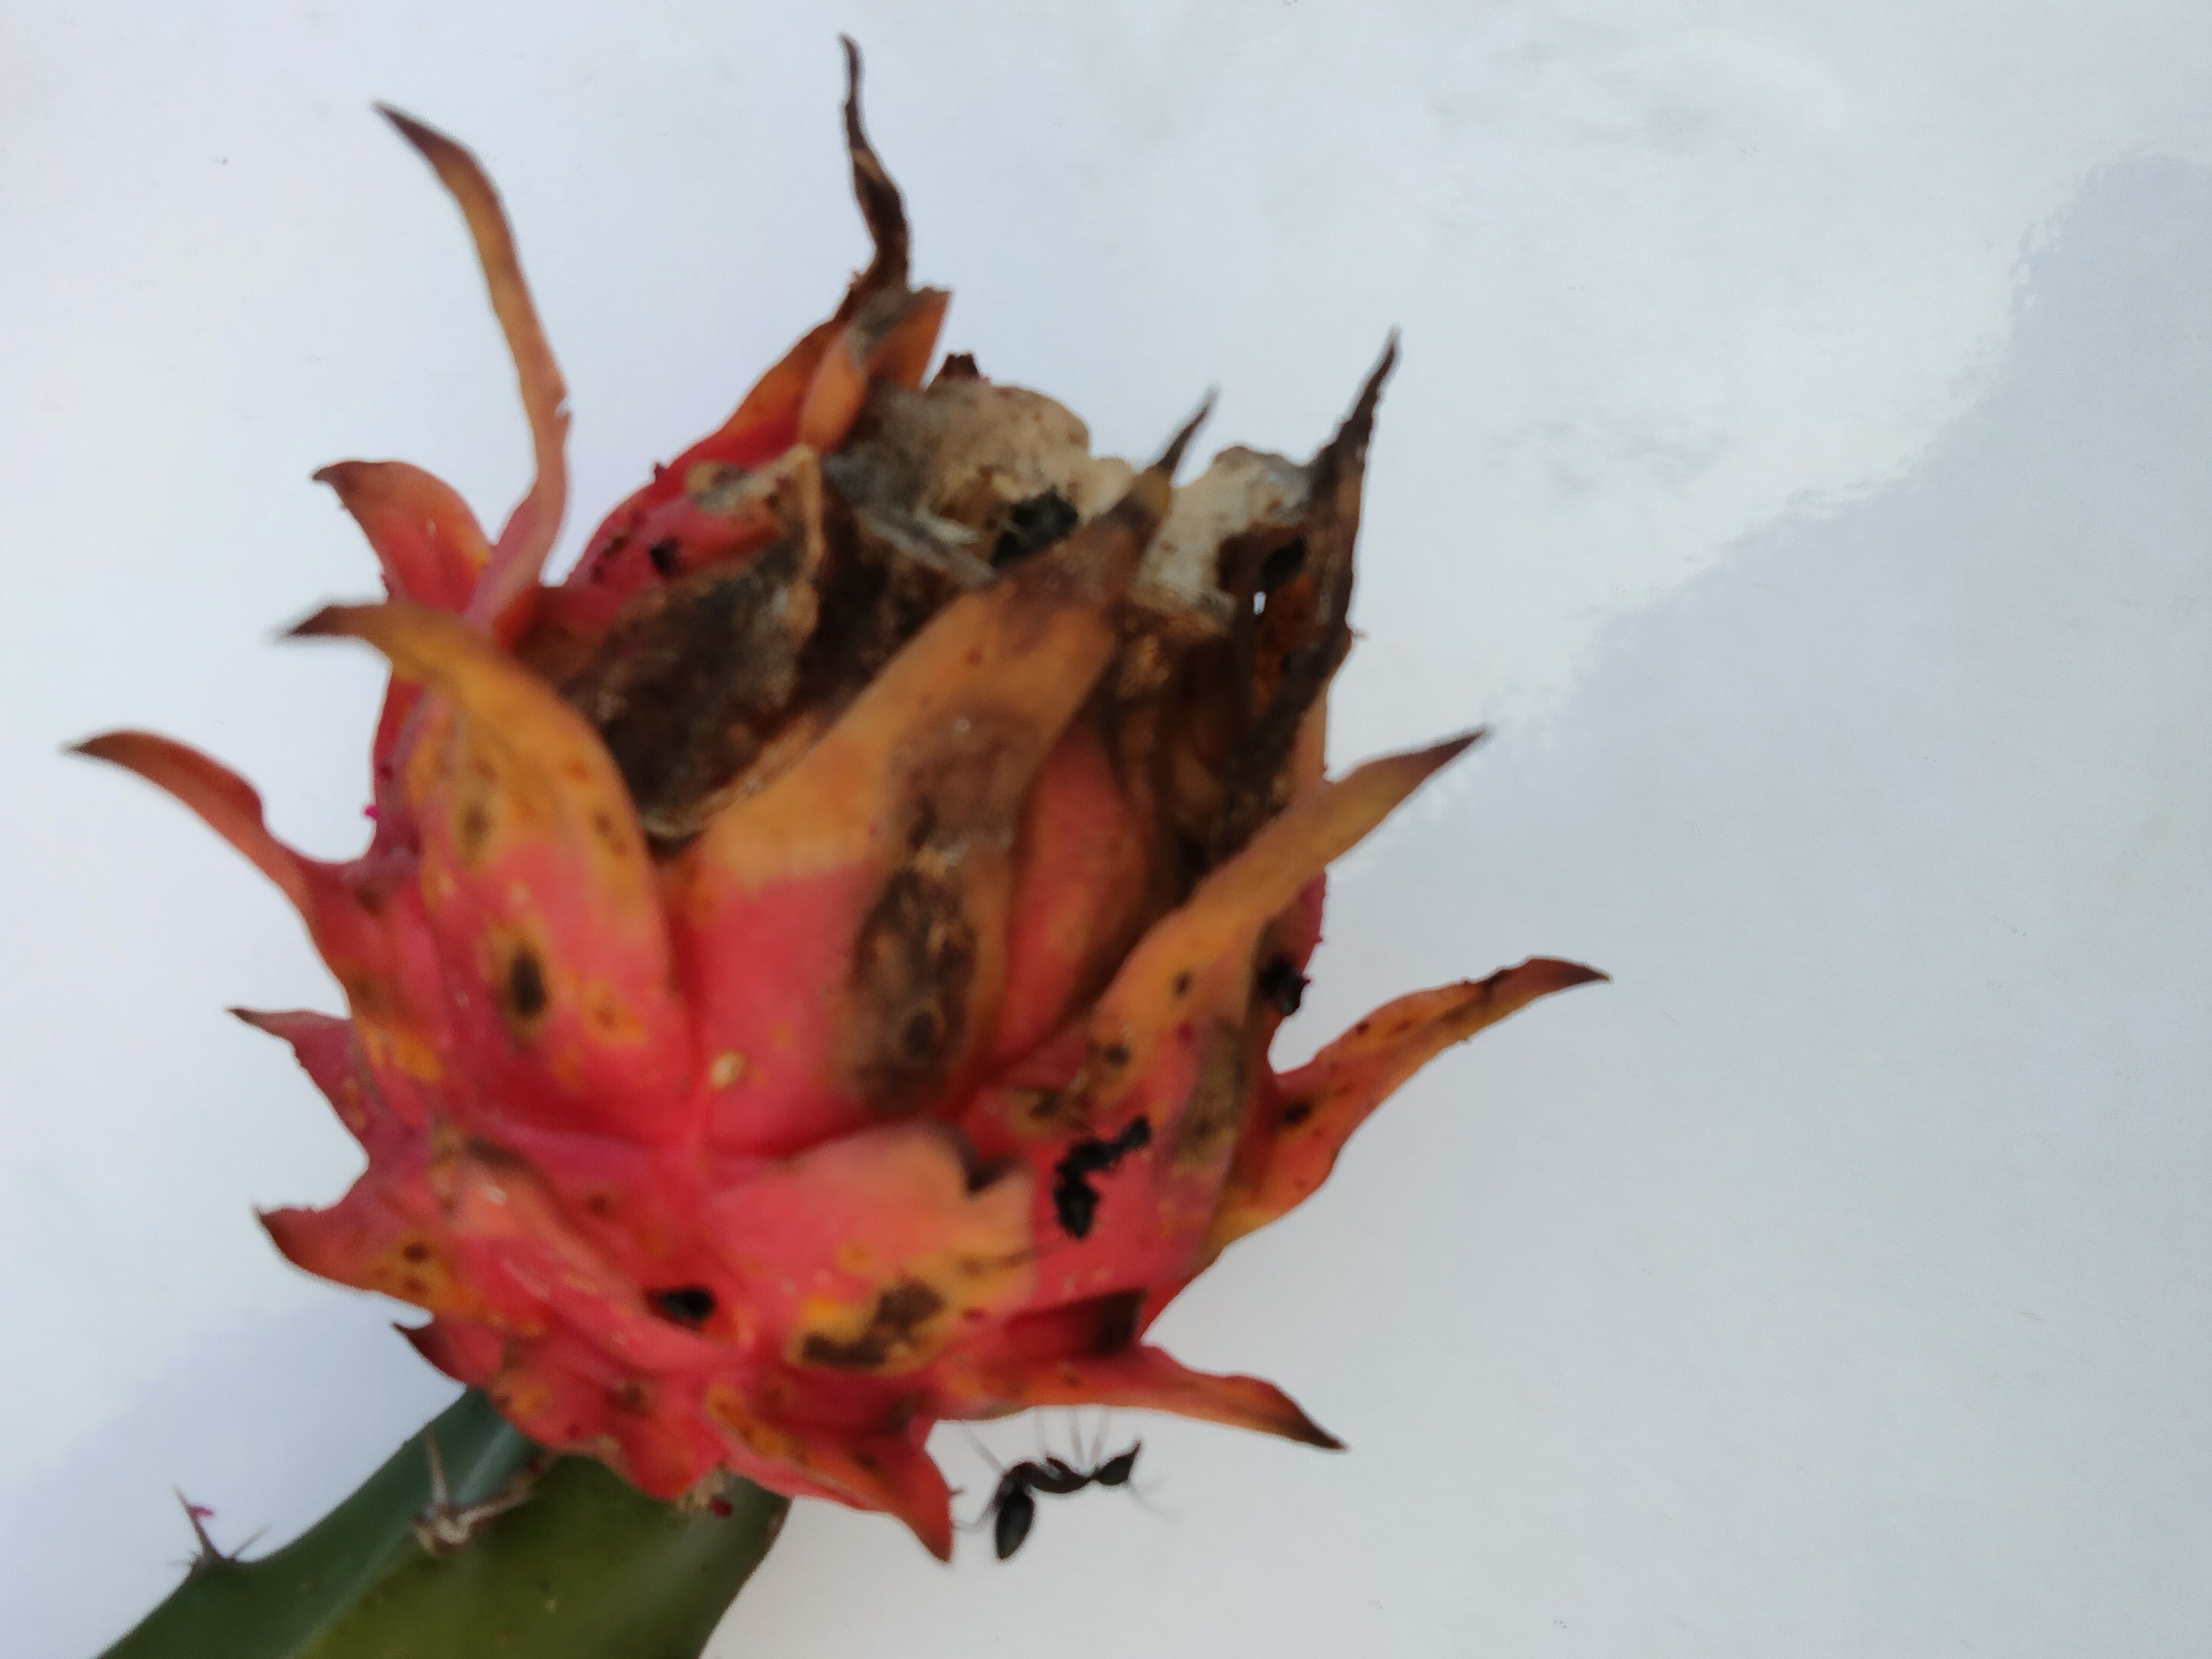
Label: Bad fruit